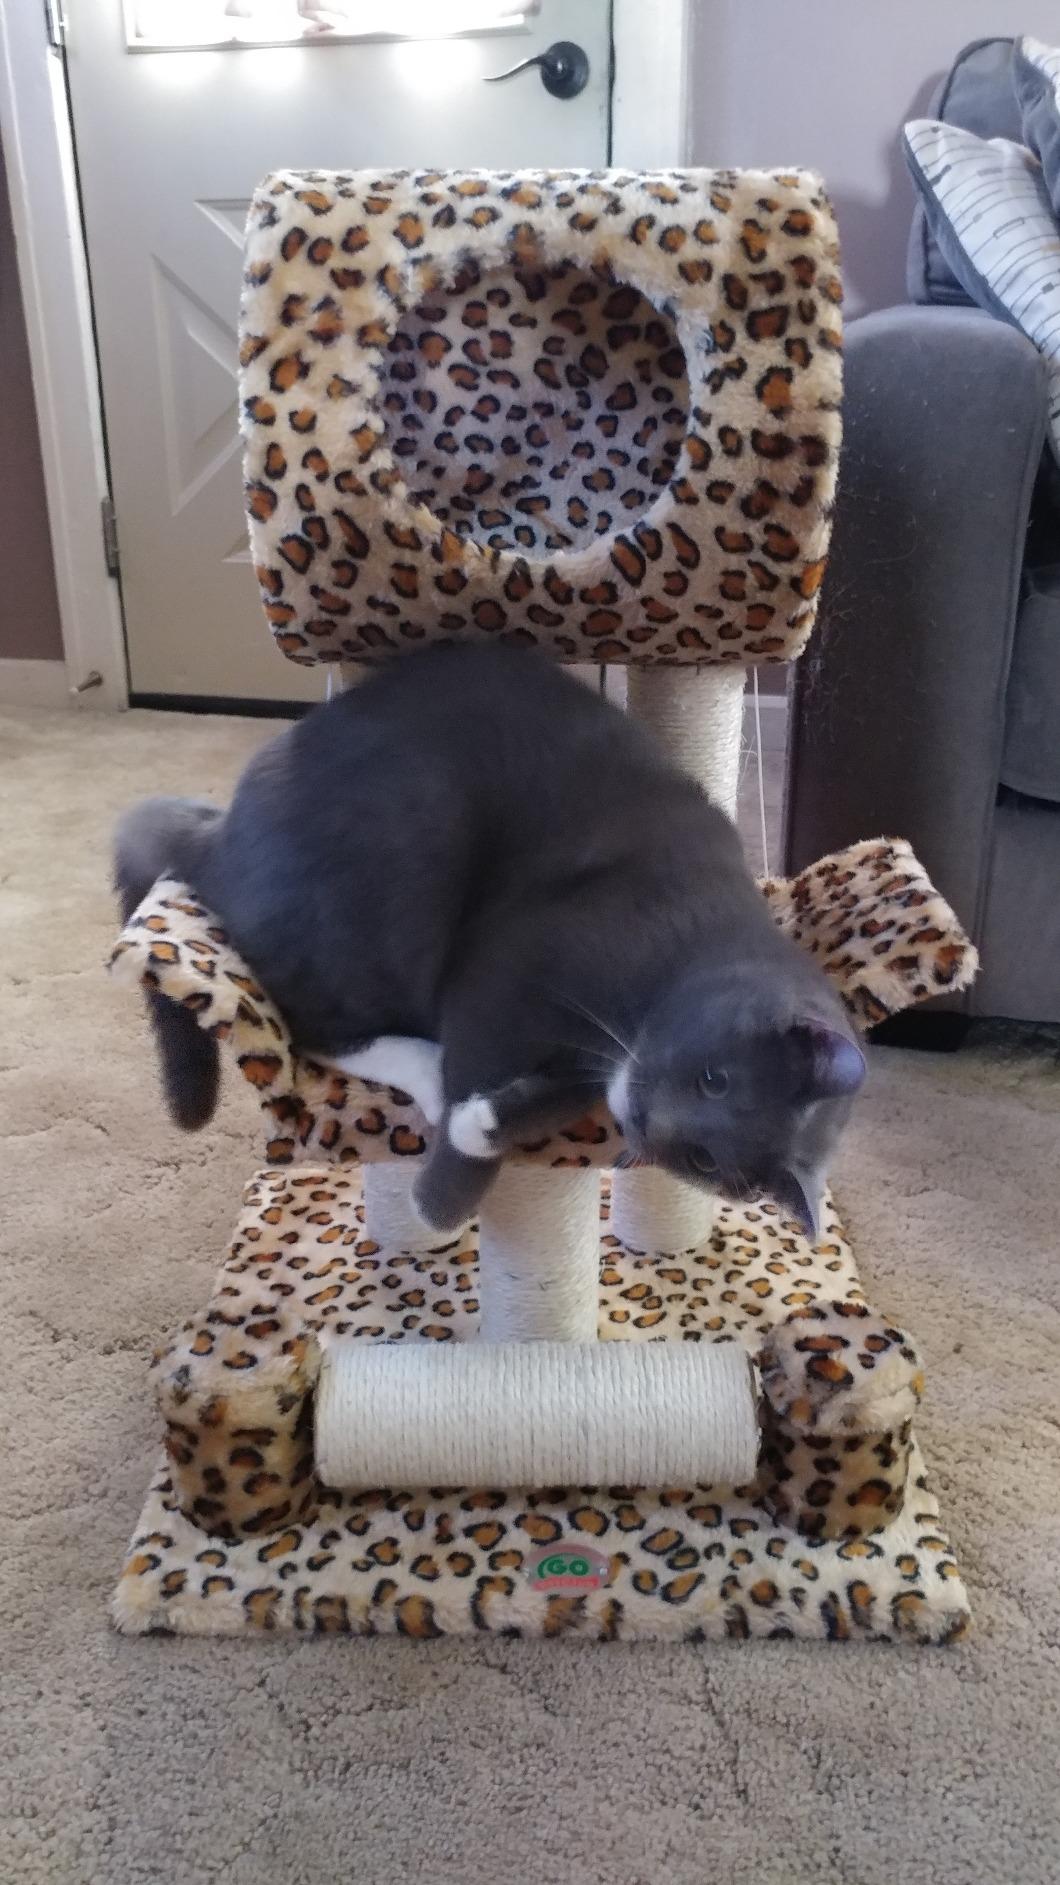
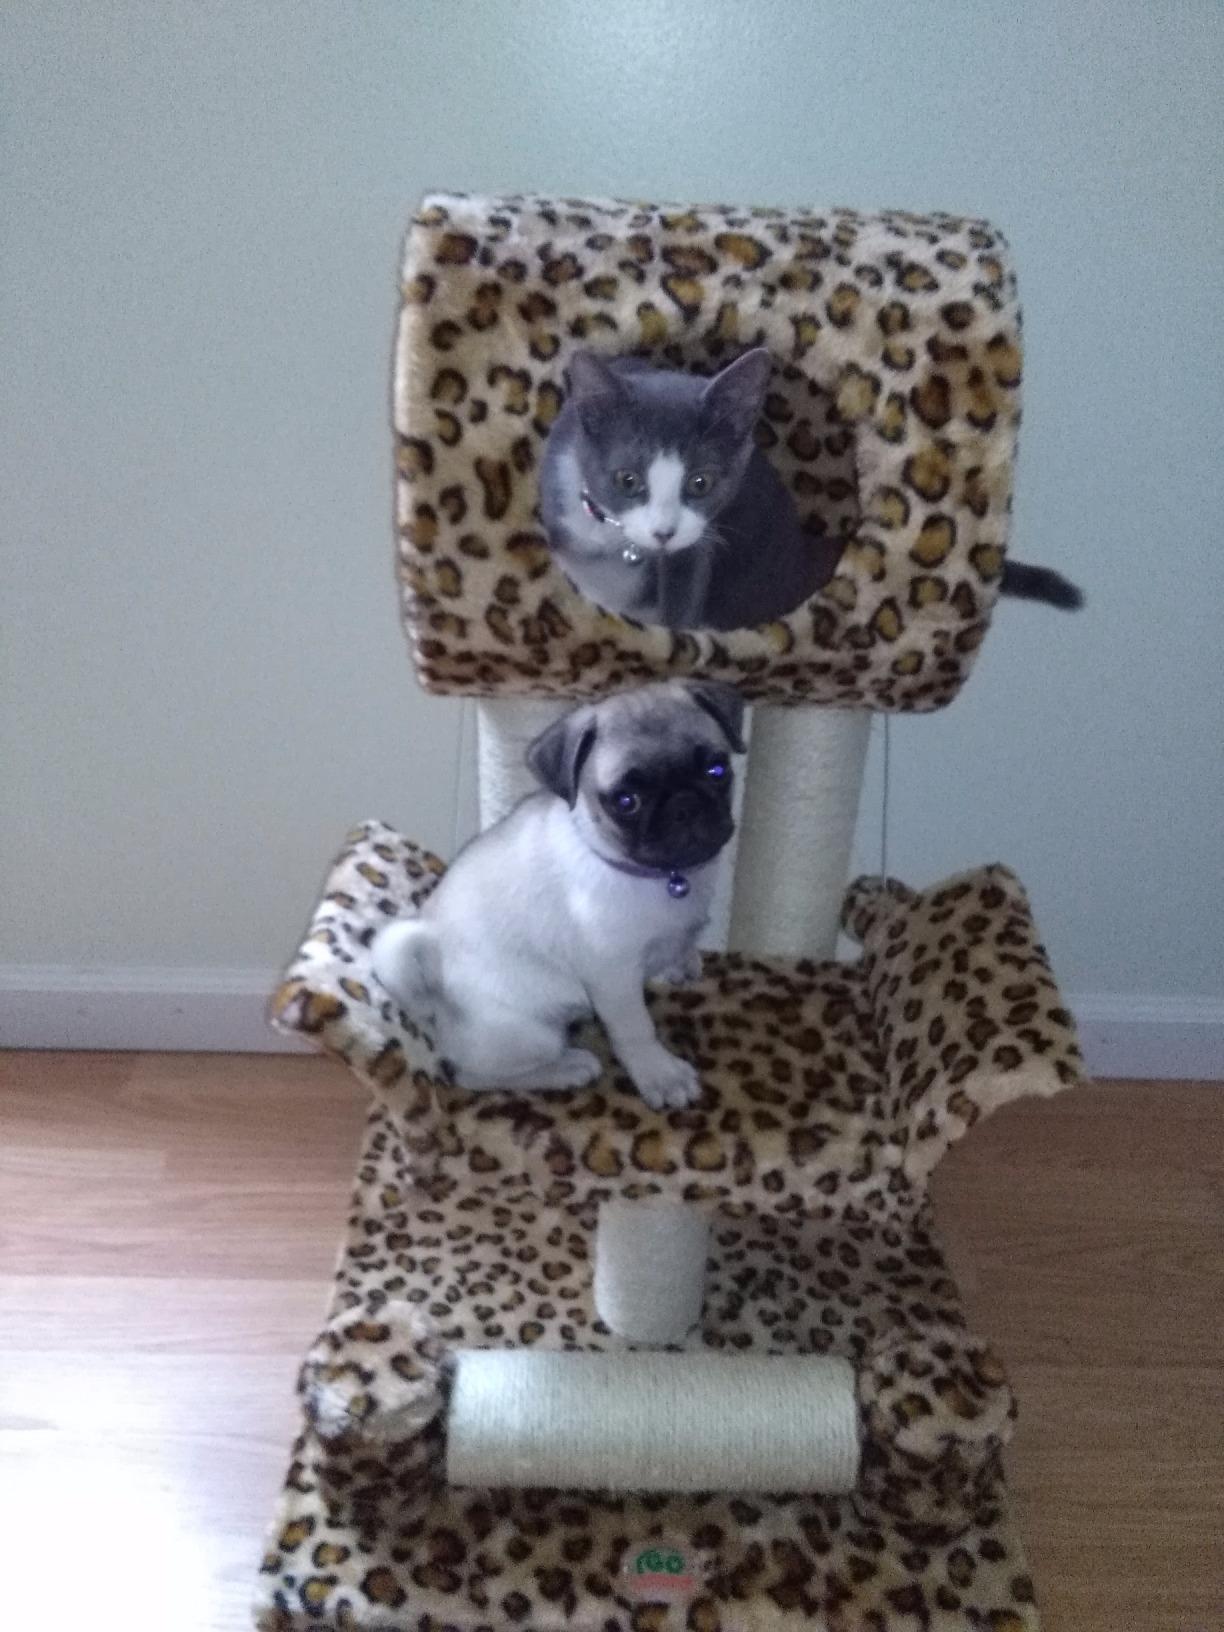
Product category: items_cat tree
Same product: yes